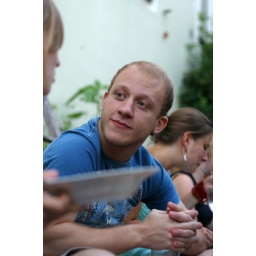
the guy in the blue shirt